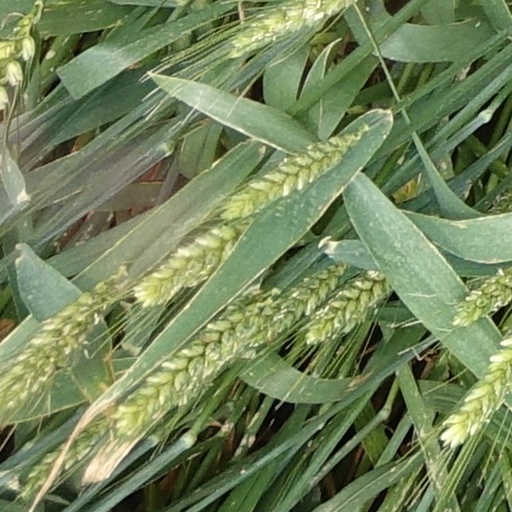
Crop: wheat